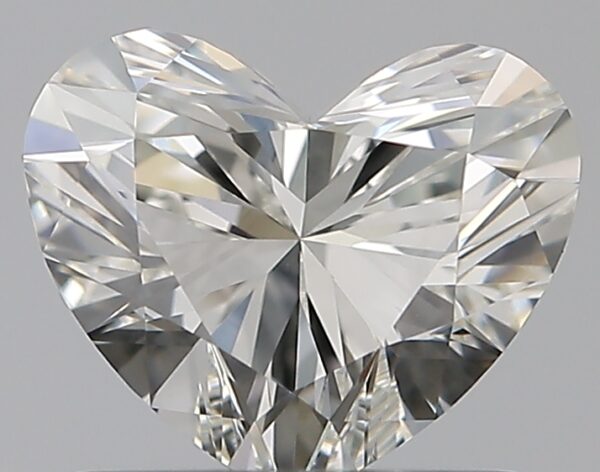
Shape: heart
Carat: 0.76
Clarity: VS1
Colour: I
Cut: EX
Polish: EX
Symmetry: VG
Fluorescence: N
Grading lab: GIA
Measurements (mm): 5.43 x 6.47 x 3.84